List of tequilas

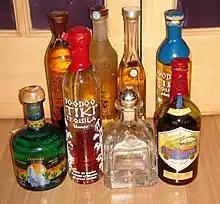
Assorted tequilas

This is a list of tequilas, including some of the many brands of tequila, both current and former. The year production first began is given when known. The "Consejo Regulador del Tequila" (Tequila Regulatory Council) reported 1377 registered domestically bottled brands from 150 producers as of November 2013. 285 additional brands from 34 producers are bottled internationally.